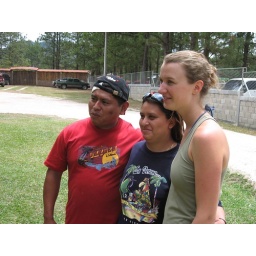
our friend in the red shirt fell out of the back of danny's truck the day we met him